Question: Please indicate a possible affordance area of bicycle that can be used for pedaling
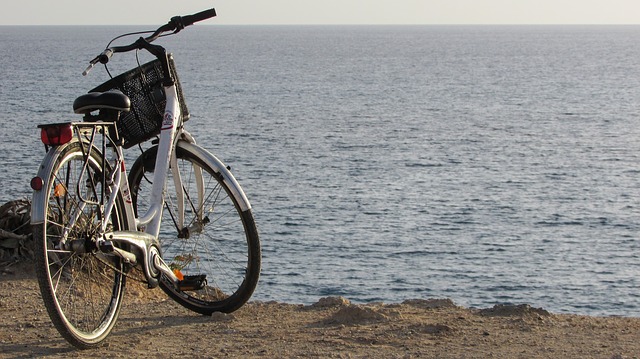
Answer: [167.5, 274.5, 207.5, 290.5]